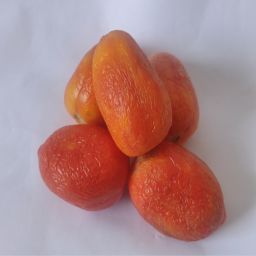
Crop: Tomato
Quality: Old